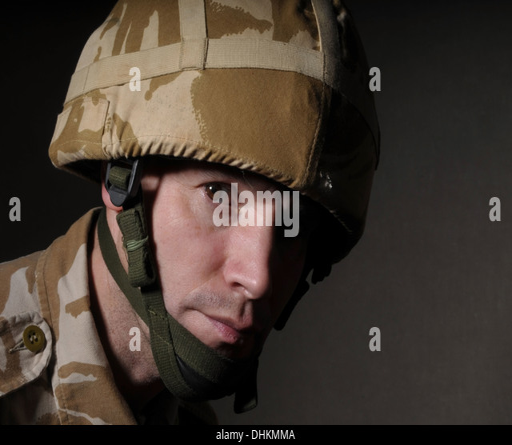
portrait of a soldier with half his face in shadow